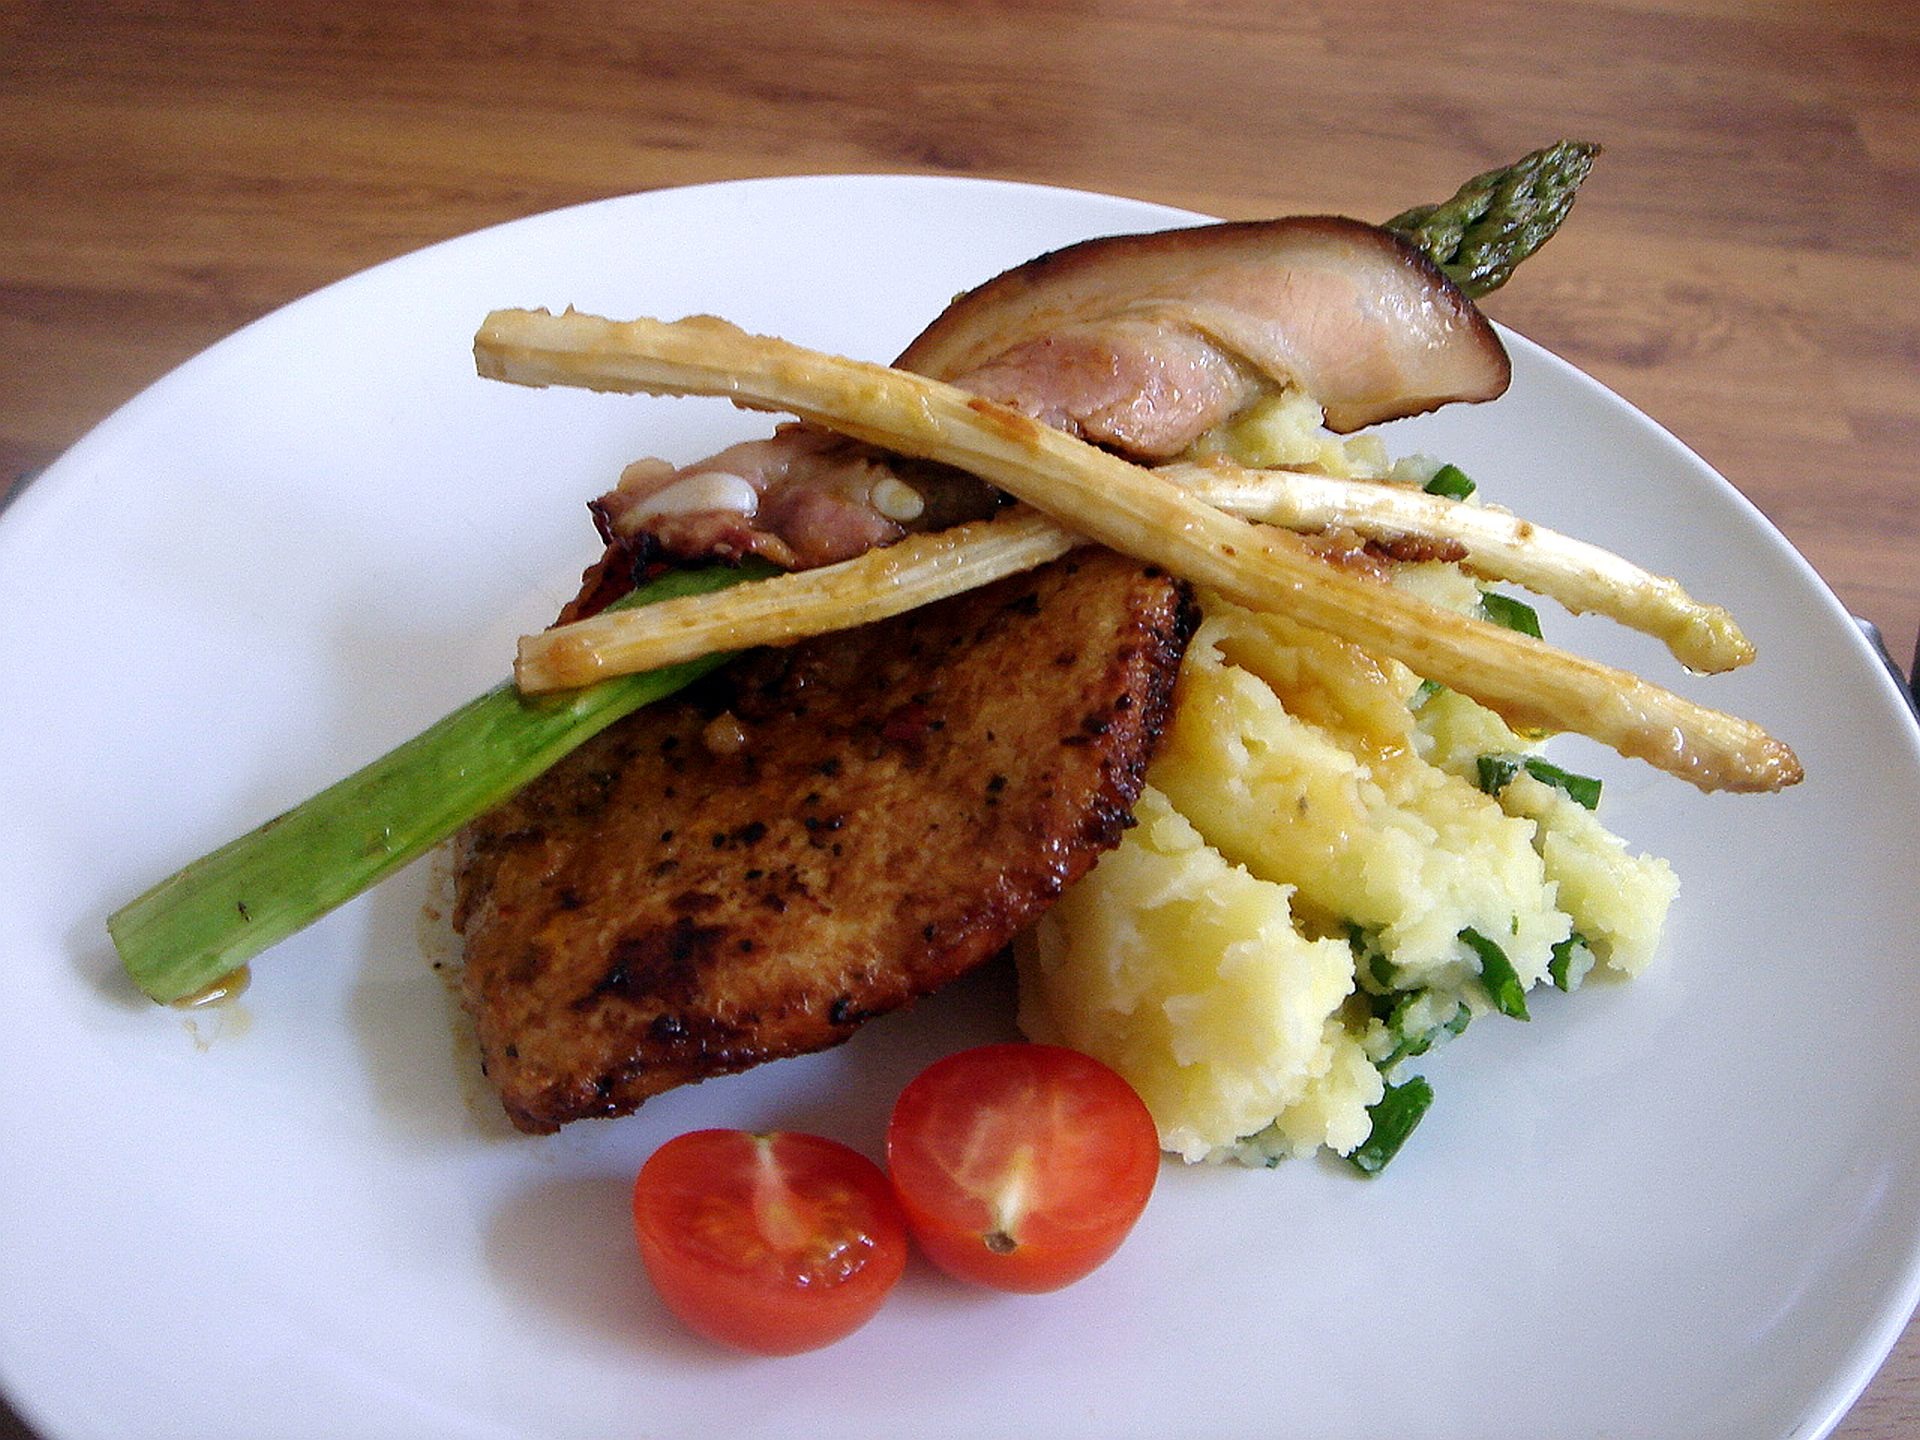
dish, meal, food, produce, vegetable, plate, fish, breakfast, meat, lunch, cuisine, steak, vegetarian food, asparagus, taste, hungry, fried food